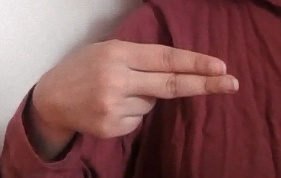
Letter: ain